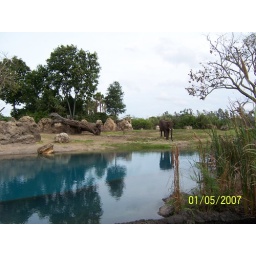
An elephant near the lake in Animal Kingdom at Walt Disney World